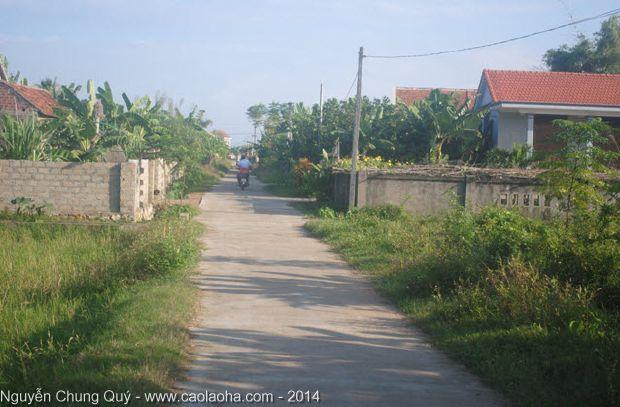
có một chiếc xe đang chạy ở trên con đường